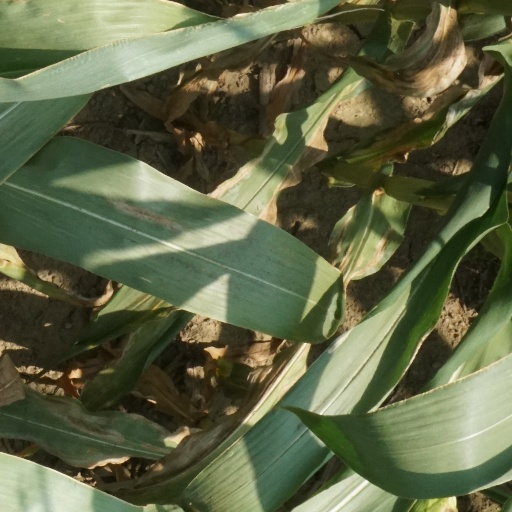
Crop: maize; corn